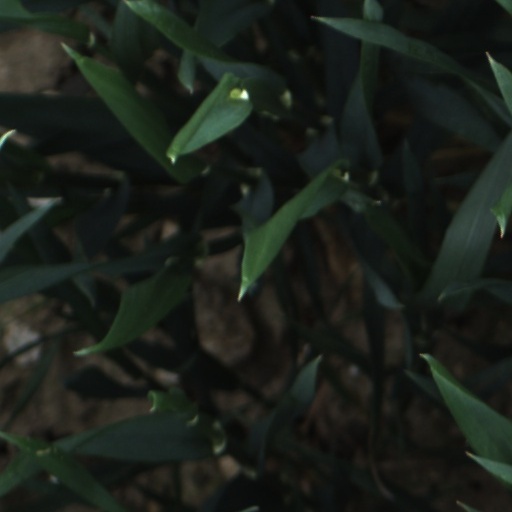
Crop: wheat